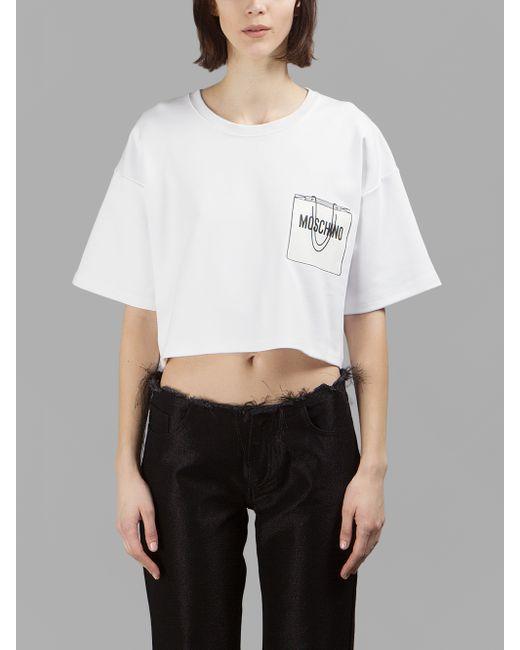
Moschino Rundhals-T-Shirt aus reiner weißer Baumwolle